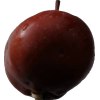
Label: Apple 18